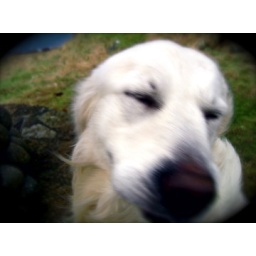
A white dog I met in the 'Duntulm Castle'